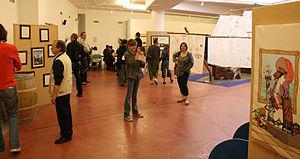
Vue générale d'une des expositions des 13es Rendez-Vous de la Bande Dessinée d'Amiens.
Amiens est une commune française, préfecture du département de la Somme en région Hauts-de-France.